Annery, Monkleigh

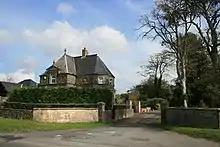
Main entrance lodge to the west of the former mansion house, off the A388 road

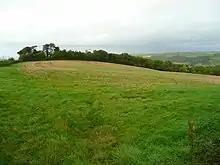
Hilltop between the Rivers Torridge and Yeo looking north towards Annery Wood

The medieval mansion stood in a "fine timbered park" dating back to the 13th century or before. A deerpark may have been established as early as 1422, but is known to have been in existence by about 1540. During the reign of Richard II (1377–1399), there was a fishery on River Torridge and a dovecote.